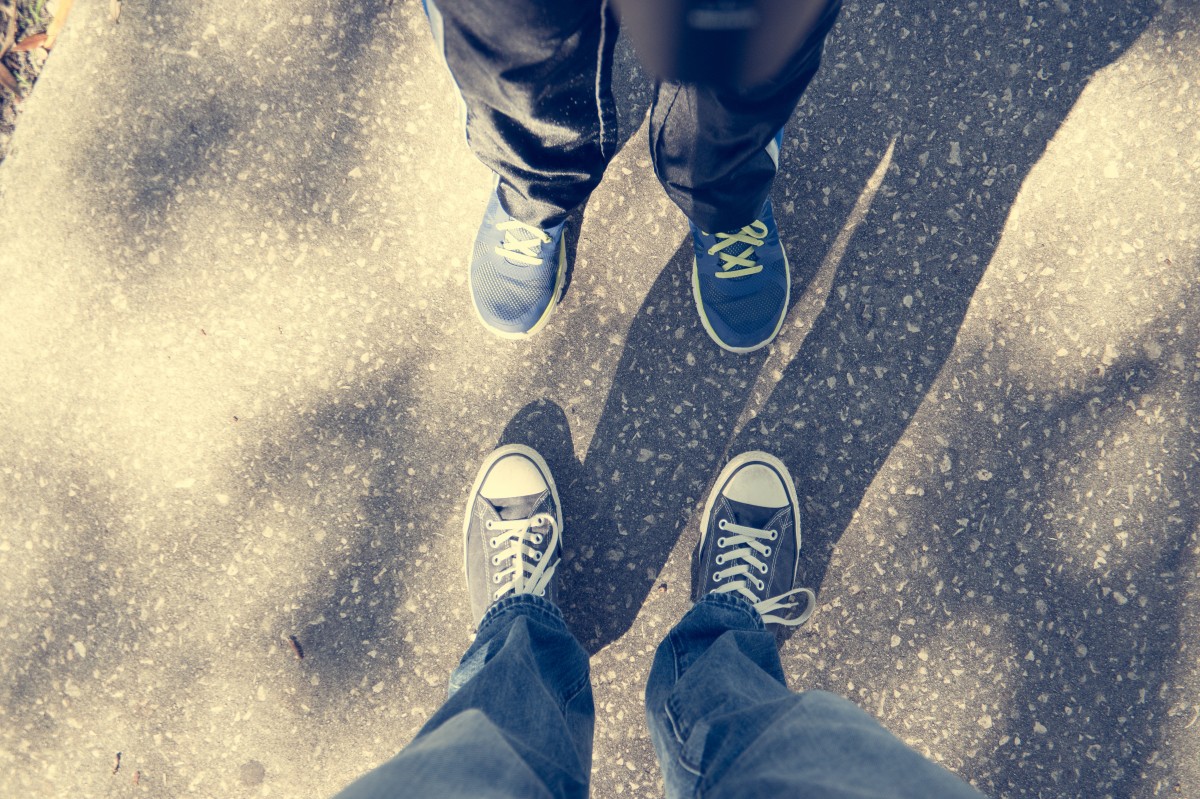
Tags: winter, weather, blue, season, footwear, photograph